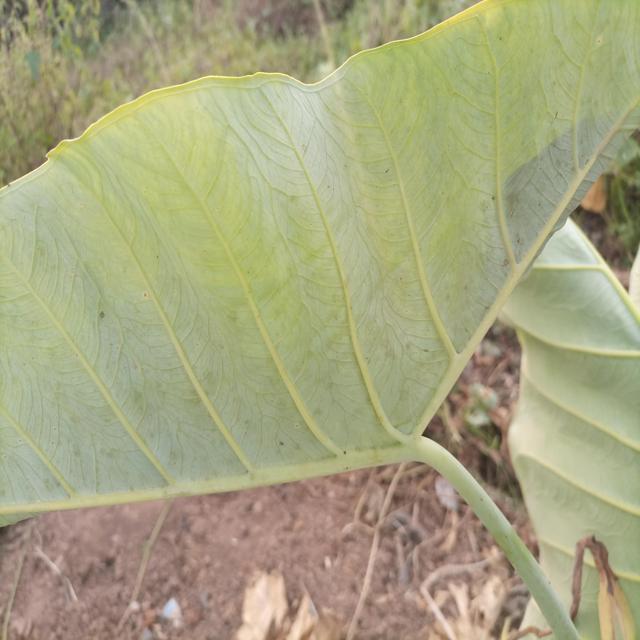
Label: Early_Blight